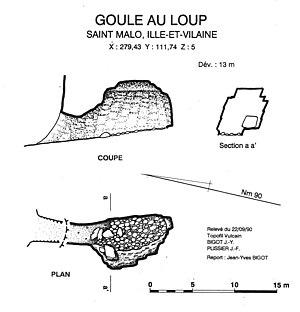
Goule au Loup. Topographie.
La goule au Loup, ou gueule au Loup, est une grotte marine située dans le quartier du Rosais à Saint-Servan, dans la commune de Saint-Malo, département d'Ille-et-Vilaine.